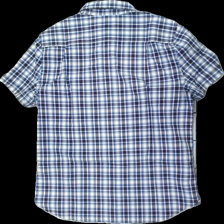
View: back
Type: Shirt
Category: Men
Brand: Peak Performance
Colors: White, Blue, Red, Multicolor
Material: 100% cotton
Pattern: Checkered print
Cut: Regular
Size: L
Season: All
Damage location: middle center
Damage 2 location: middle left
Damage 3 location: middle center
Price range: 50-100
Recommended usage: Reuse
Description: rutig kortärmad skjorta